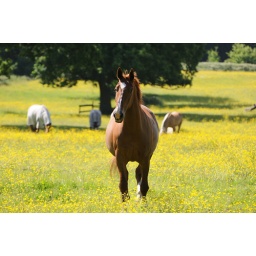
field of horses in lymm